Kevin Frandsen

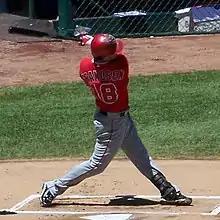
Frandsen batting for the Los Angeles Angels of Anaheim in 2010.

On April 29, 2010, Frandsen was acquired off waivers by the Los Angeles Angels of Anaheim. He was added to the active roster, mainly playing third base to help the team deal with injuries to Maicer Izturis and Brandon Wood.